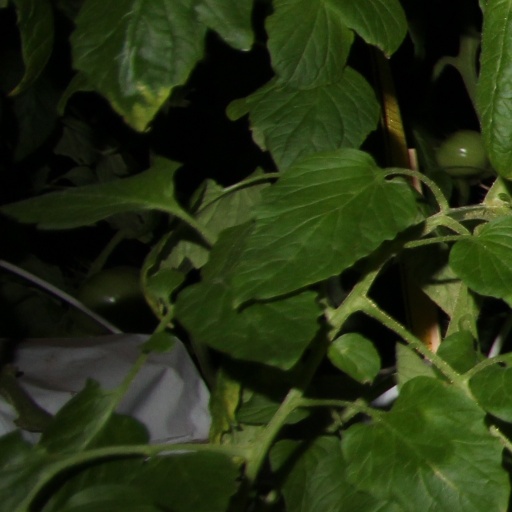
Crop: tomato